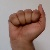
The image shows a hand gesture representing the letter 'A' in Indian Sign Language.